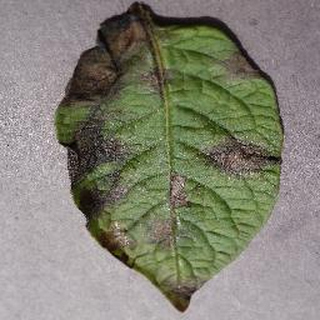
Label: potato_late_blight